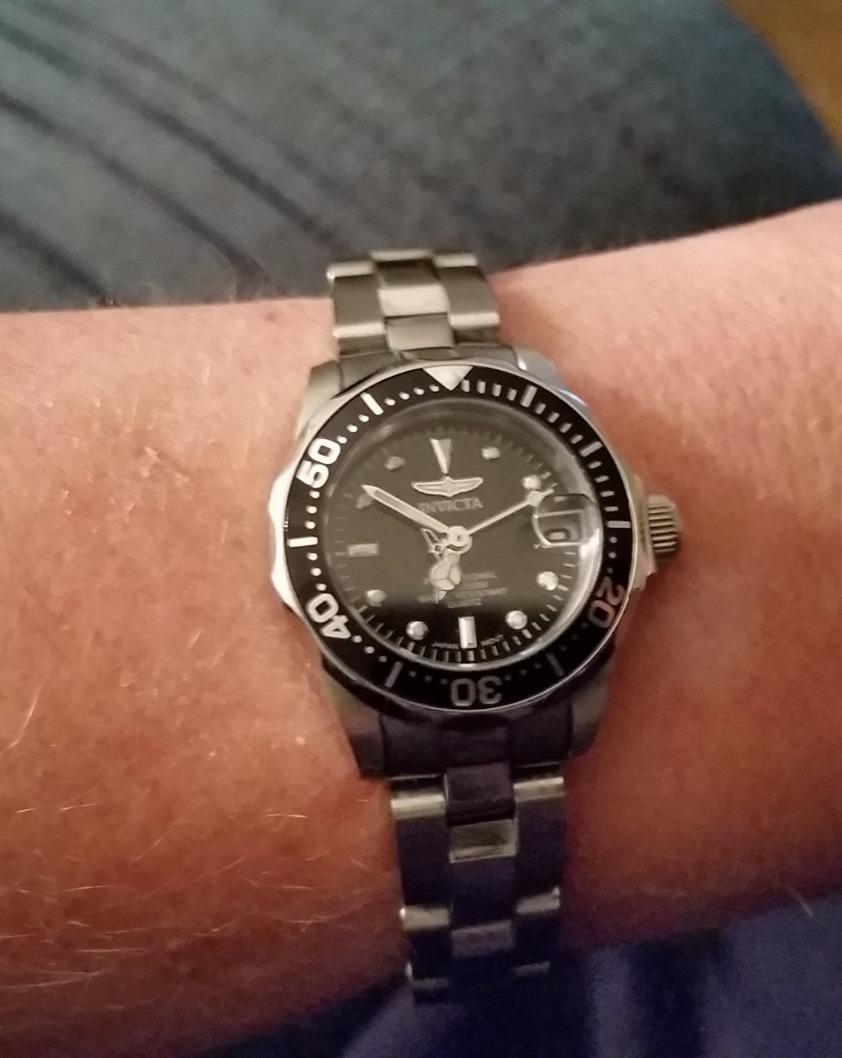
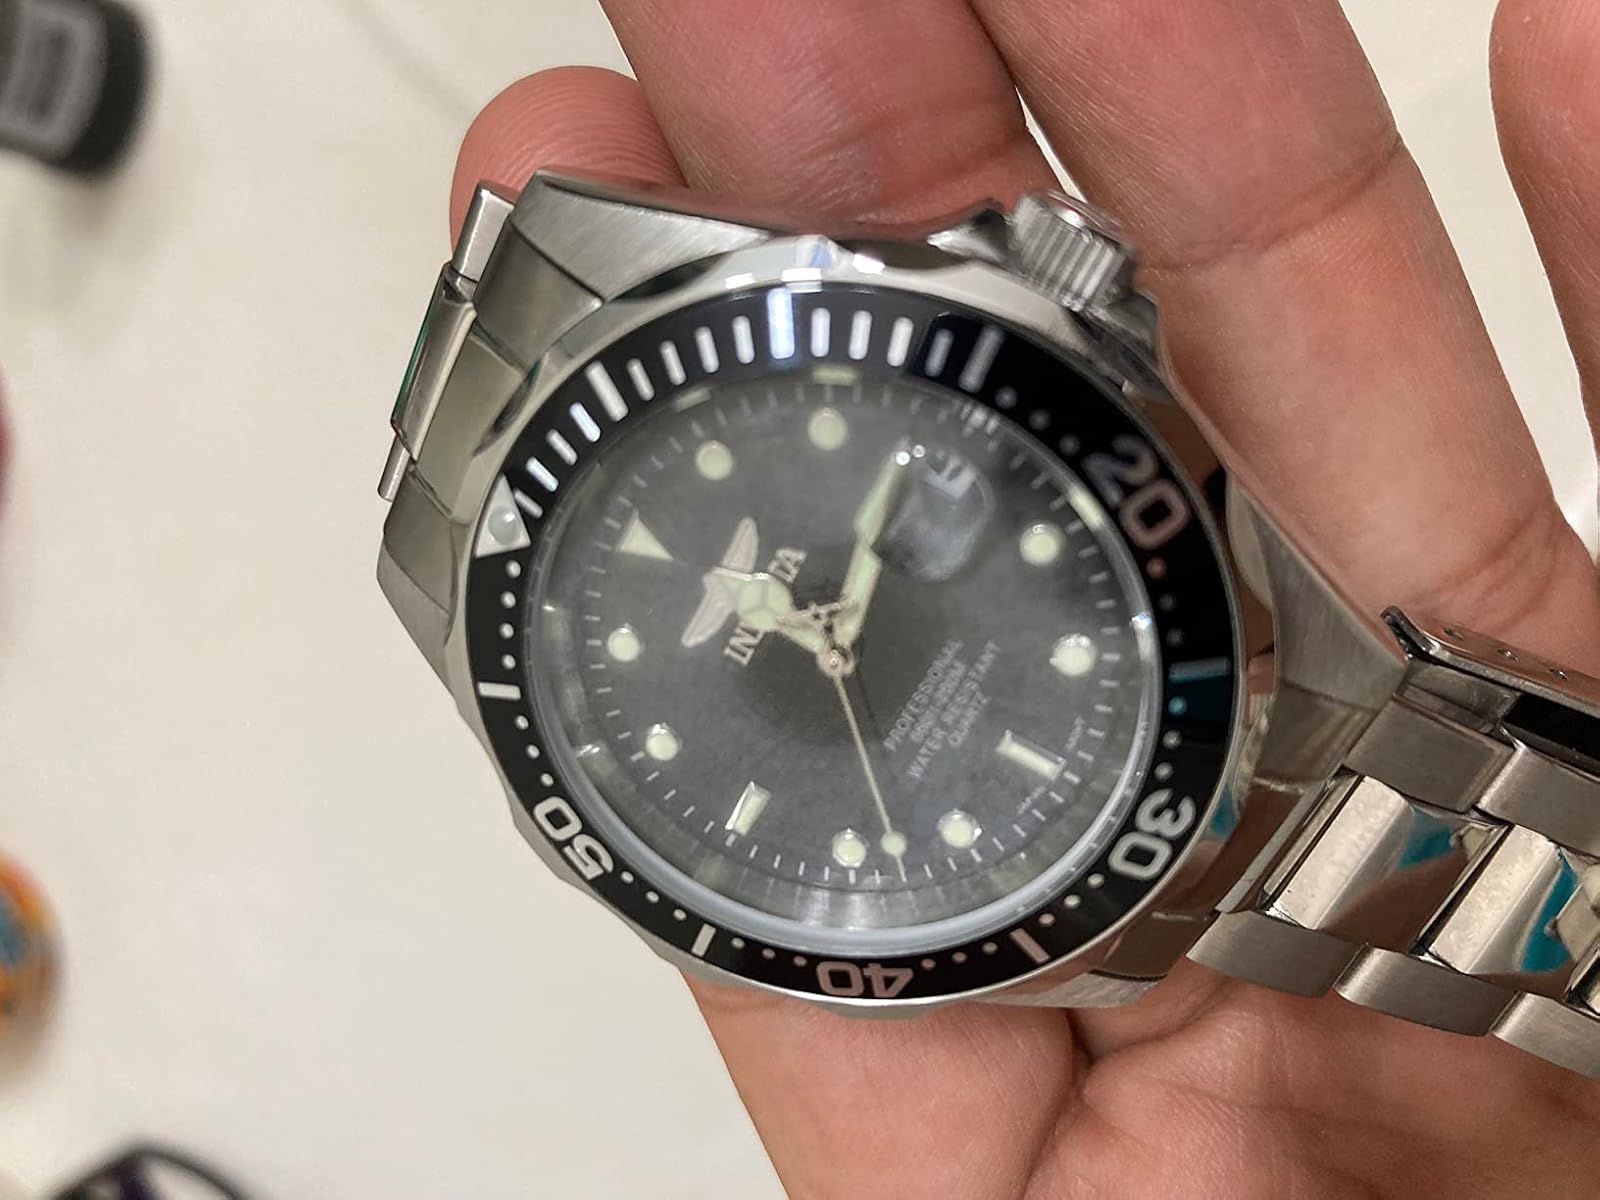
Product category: accessories_watch
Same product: yes